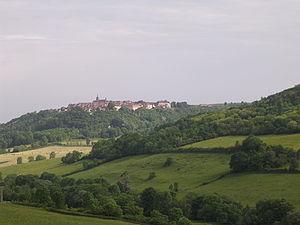
Flavigny-sur-Ozerain, Côte-d'Or, Bourgogne, France. Vue depuis le nord-ouest
Flavigny-sur-Ozerain est une commune française située dans le département de la Côte-d'Or en région Bourgogne-Franche-Comté. Les habitants et habitantes sont appelés les Flavigniens et Flavigniennes.